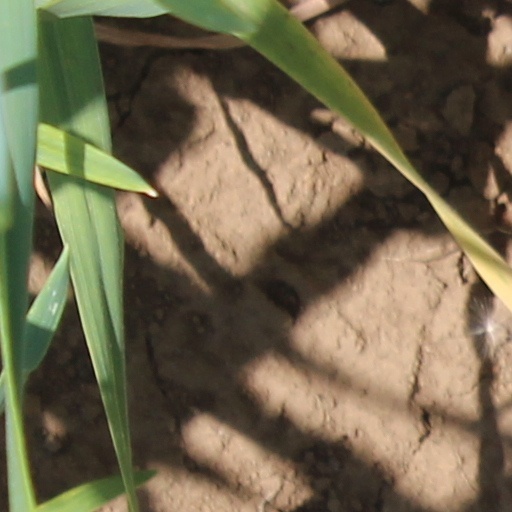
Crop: wheat